Paffard Keatinge-Clay

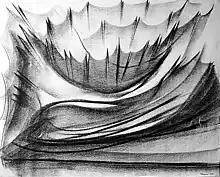
Paffard Charcoal Drawing 127

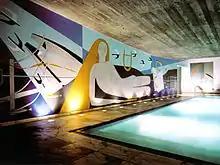
Lorelei Mural. Private collection.

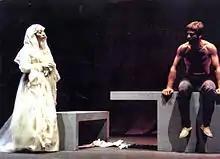
Theatre "A Solas"

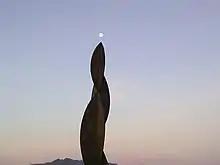
Fibonacci at the Finca.

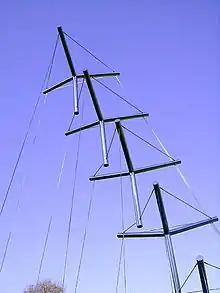
The Six Swans.

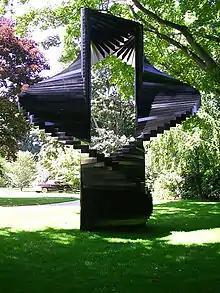
The Double Helix.

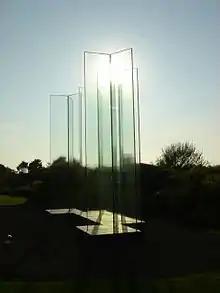
The Four Farhen.

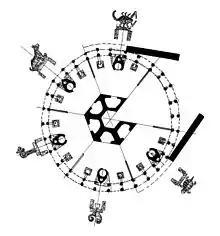
Precedent for Stonehenge.According to book in process "The Stones of Avebury" studies.

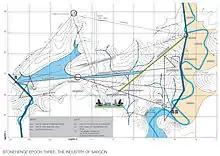
Interpretation of the industry of Stonehenge.According to book in process "The Stones of Avebury" studies.

Paffard Keatinge-Clay studied the prehistory of technology in a revolutionary way and prepared a document that threw a new light on what is known as Stonehenge.